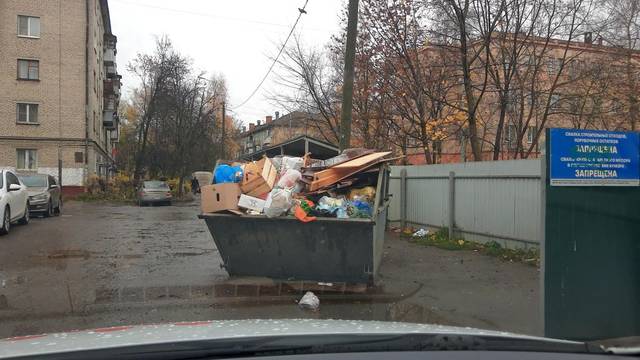
Region: Russia
Coordinates: 55.801, 38.439